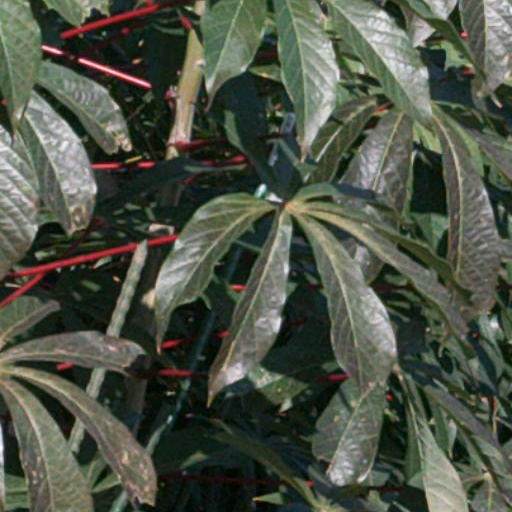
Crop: cassava